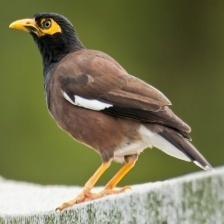
Species: MYNA
Scientific name: ACRIDOTHERES TRISTIS